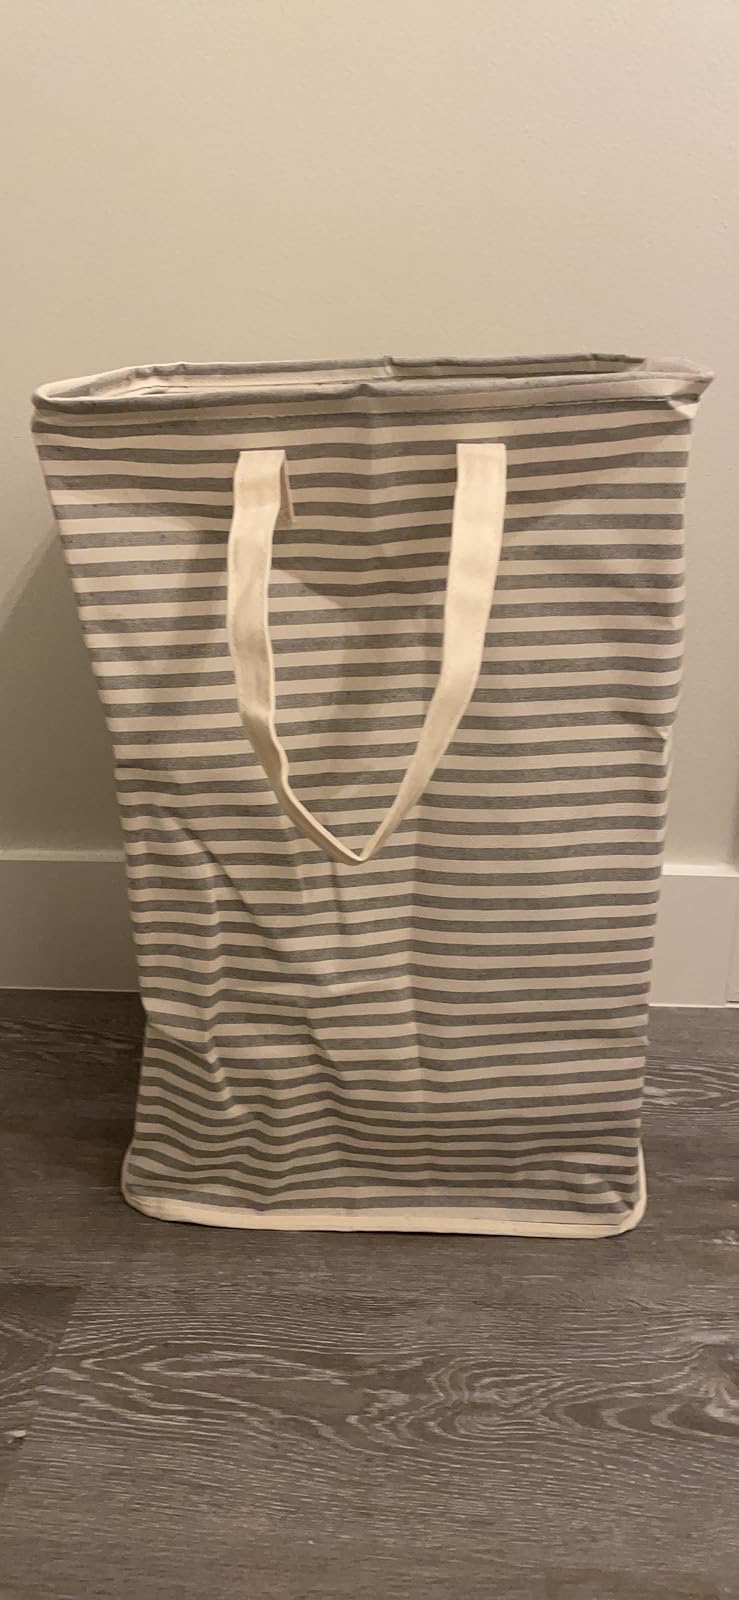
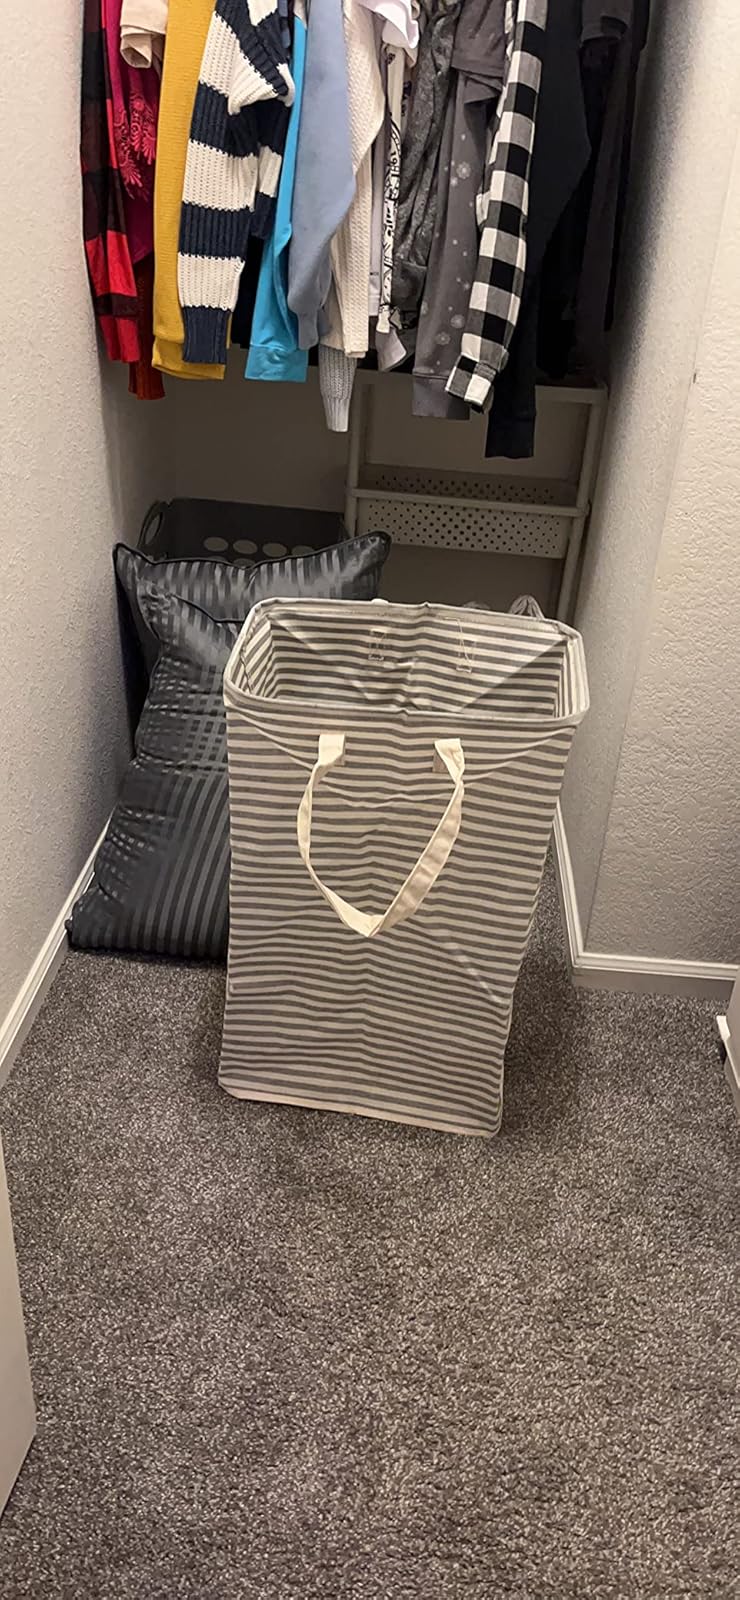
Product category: items_hamper
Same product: yes